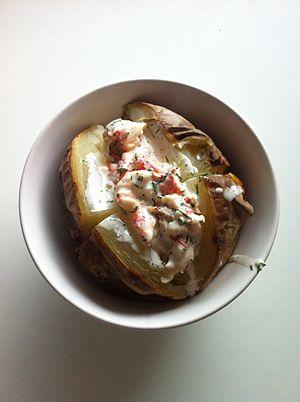
Le skagenröra est un mélange de crevettes, de crème fraîche et d'aneth ainsi que d'autres ingrédients qui varient selon les recettes. Il est souvent accompagné de pommes de terre et d'oignons rouges.